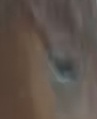
Face region: eyes (orbital_tightening_and_eye_area)
Pain indicator: obviously_present